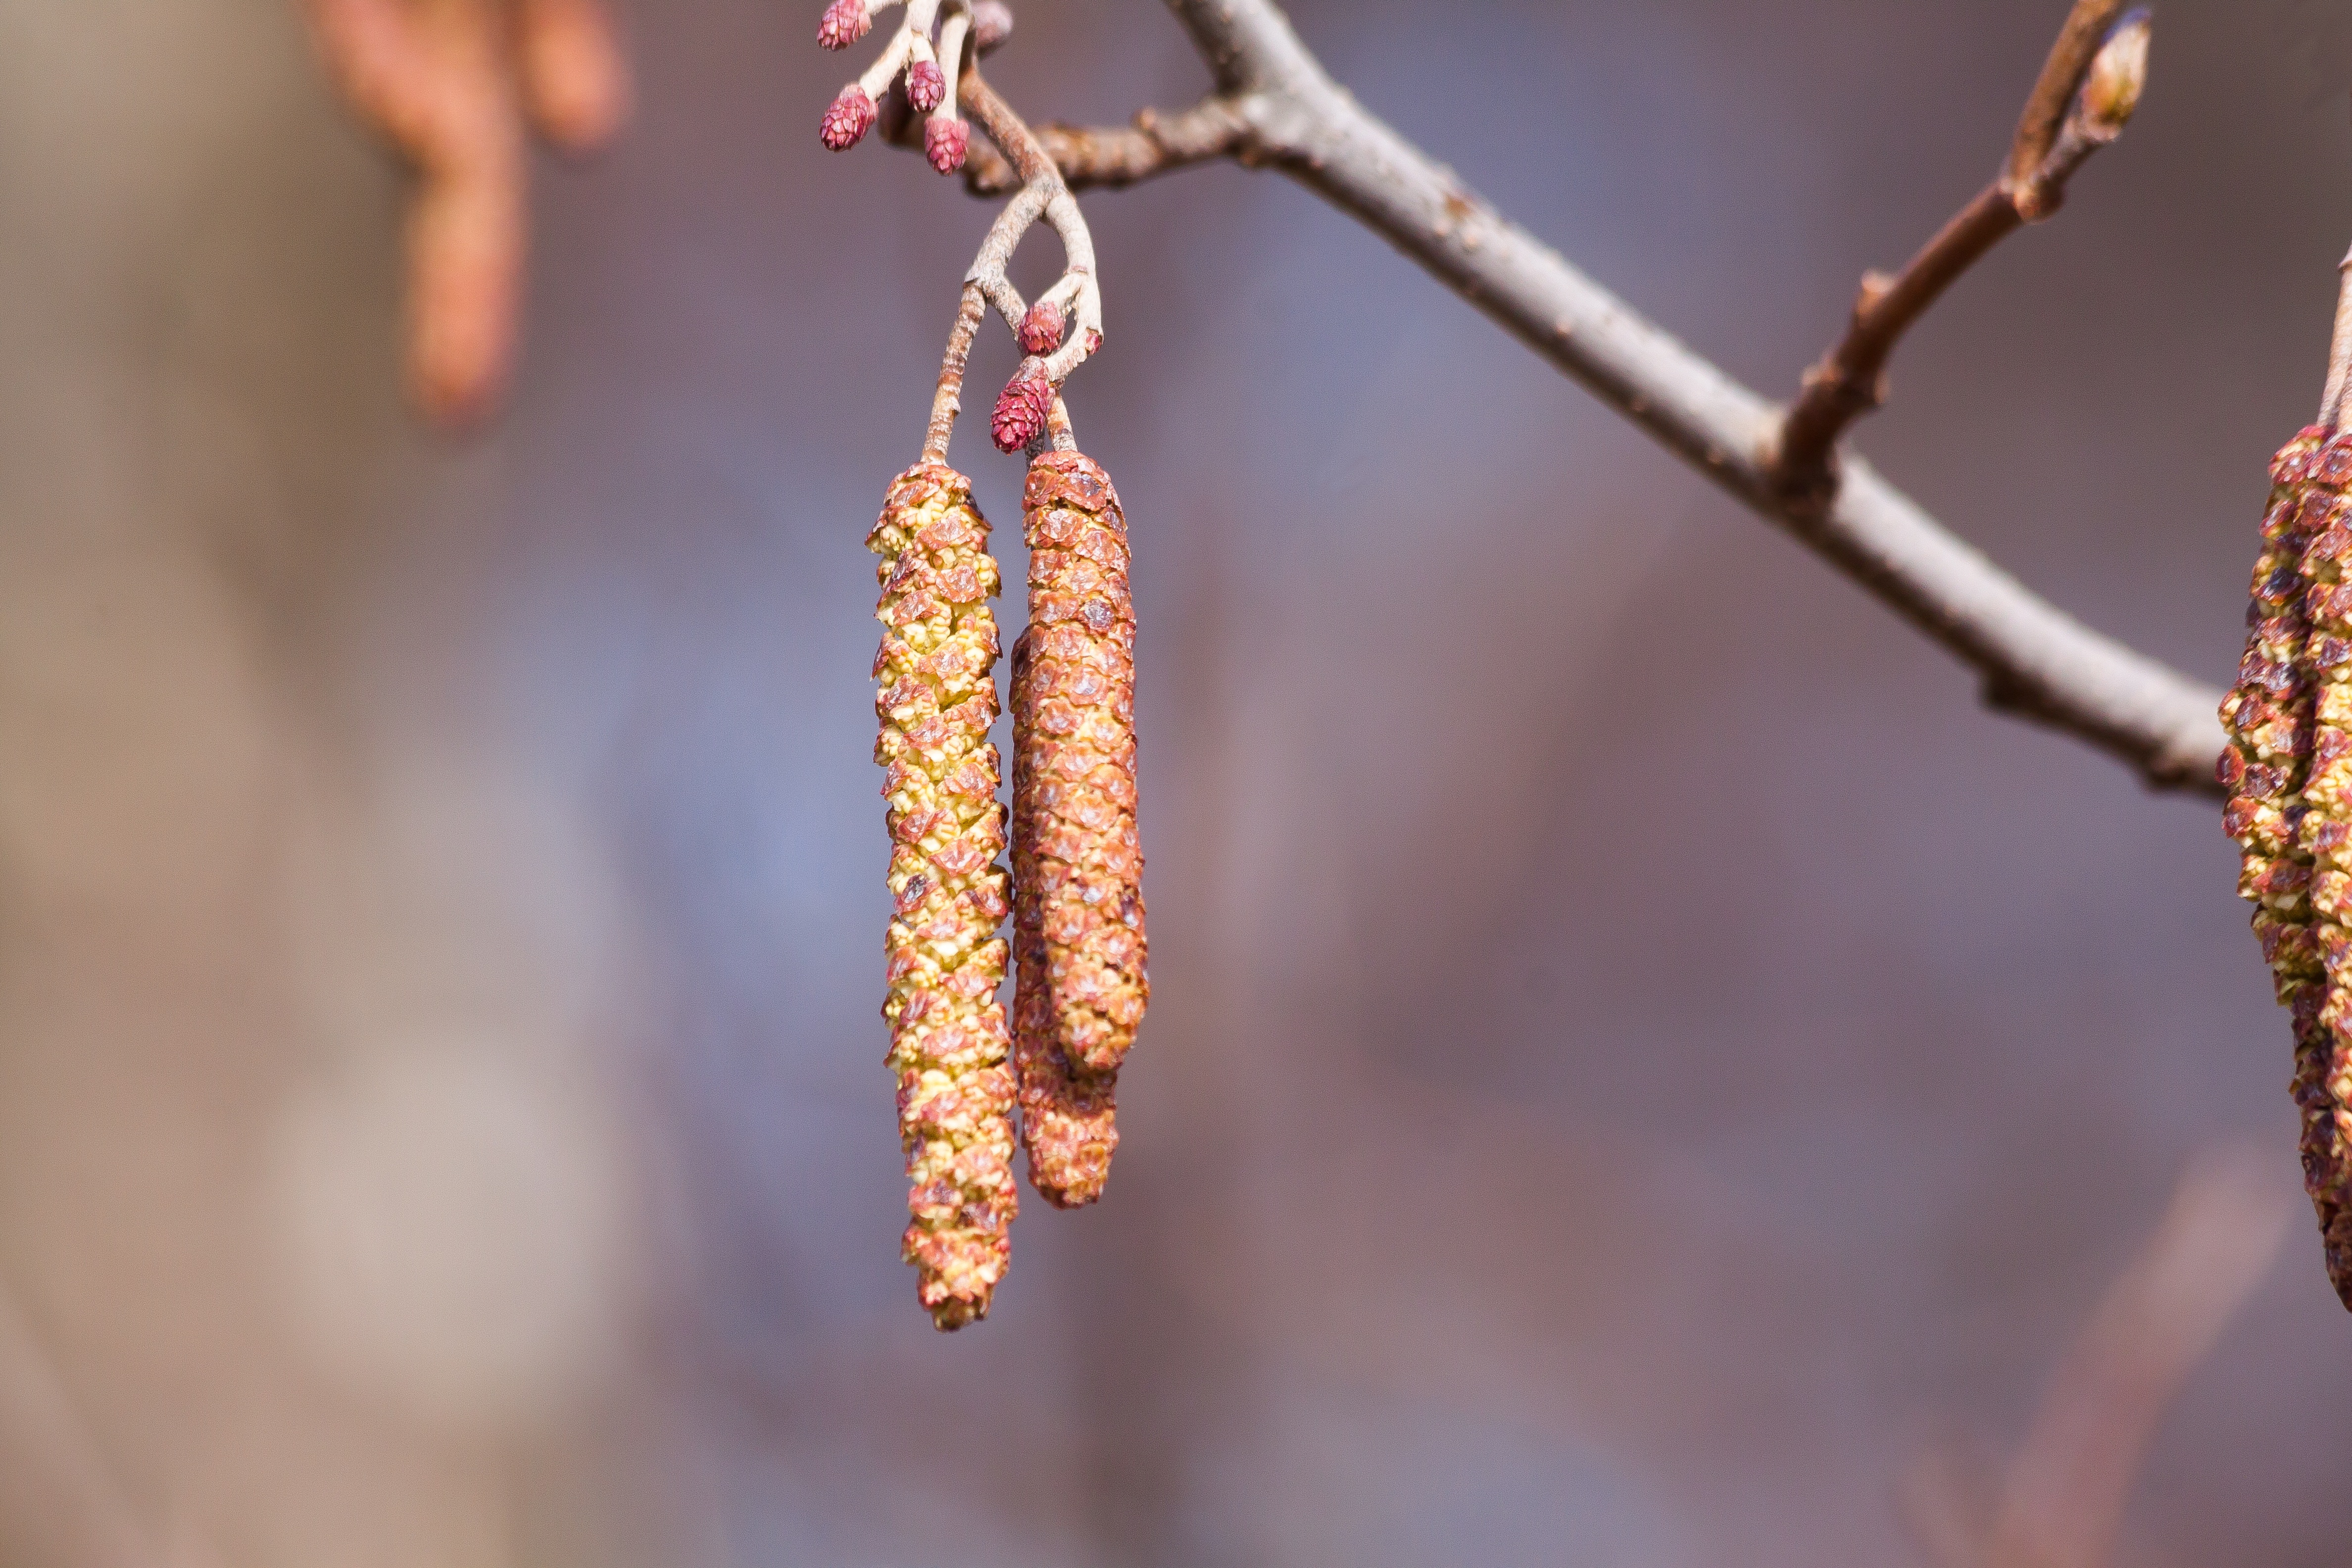
tree, nature, branch, plant, photography, leaf, flower, spring, produce, insect, macro, autumn, close, flora, season, twig, sausage, close up, wild plant, bud, macro photography, inflorescence, alder, fr hlingsanfang, plant stem